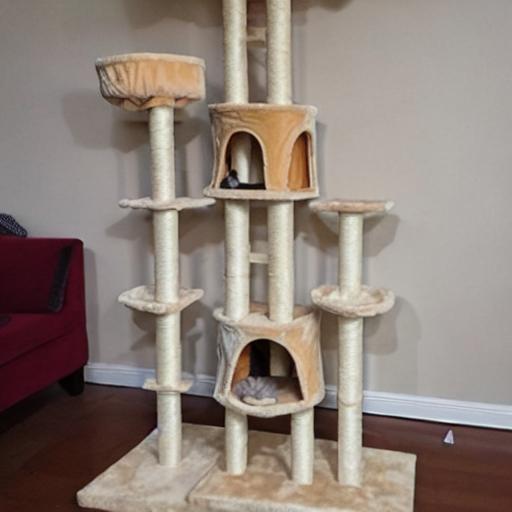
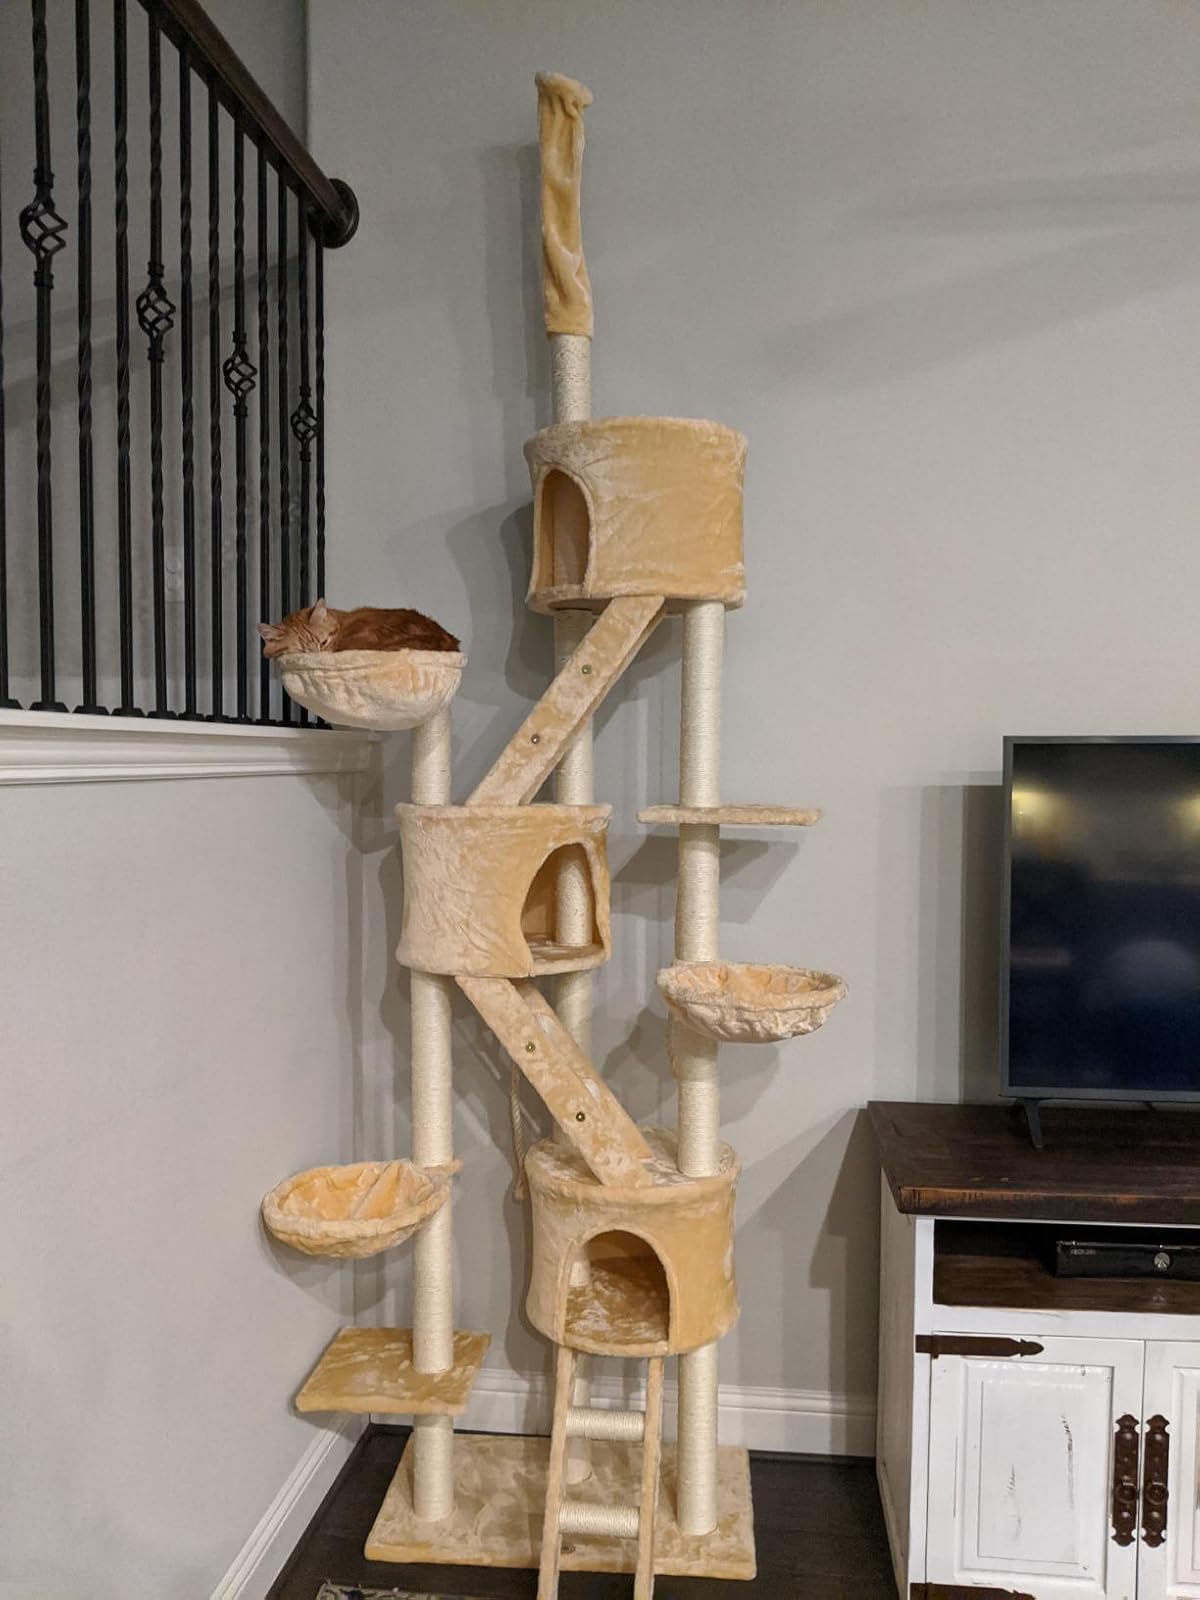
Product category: items_cat tree
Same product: no